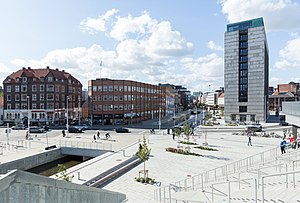
Europaplads (Aarhus)
Europaplads med Europahuset til højre
Europa Plads set fra Dokk1
Europaplads er en central plads i Aarhus, beliggende som trafikknudepunkt ved Aarhus Havn og Aarhus Å. Historien om Europahuset - eller BP-huset som det kaldtes før i tiden - og Europaplads hænger uløseligt sammen. Den tog sin begyndelse i 1956 under et møde mellem ledelsen for det internationale BP Olie Kompagni og den aarhusianske højesteretssagfører S. Storm Mortensen. Her faldt snakken på, at BP var på udkig efter en ny domicilbygning i det midtjyske. Med havn, jernbane og uddannelsesinstitutioner og byens centrale beliggenhed var en placering i den gamle købstad interessant. Alle detaljer fra mødet, har Storm Mortensen sidenhen fortalt, blev griflet ned på en krøllet serviet.